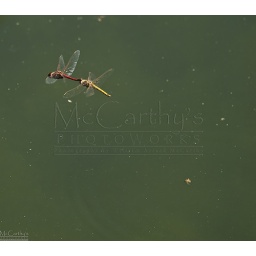
Male and female red darter dragonflies mating in flight